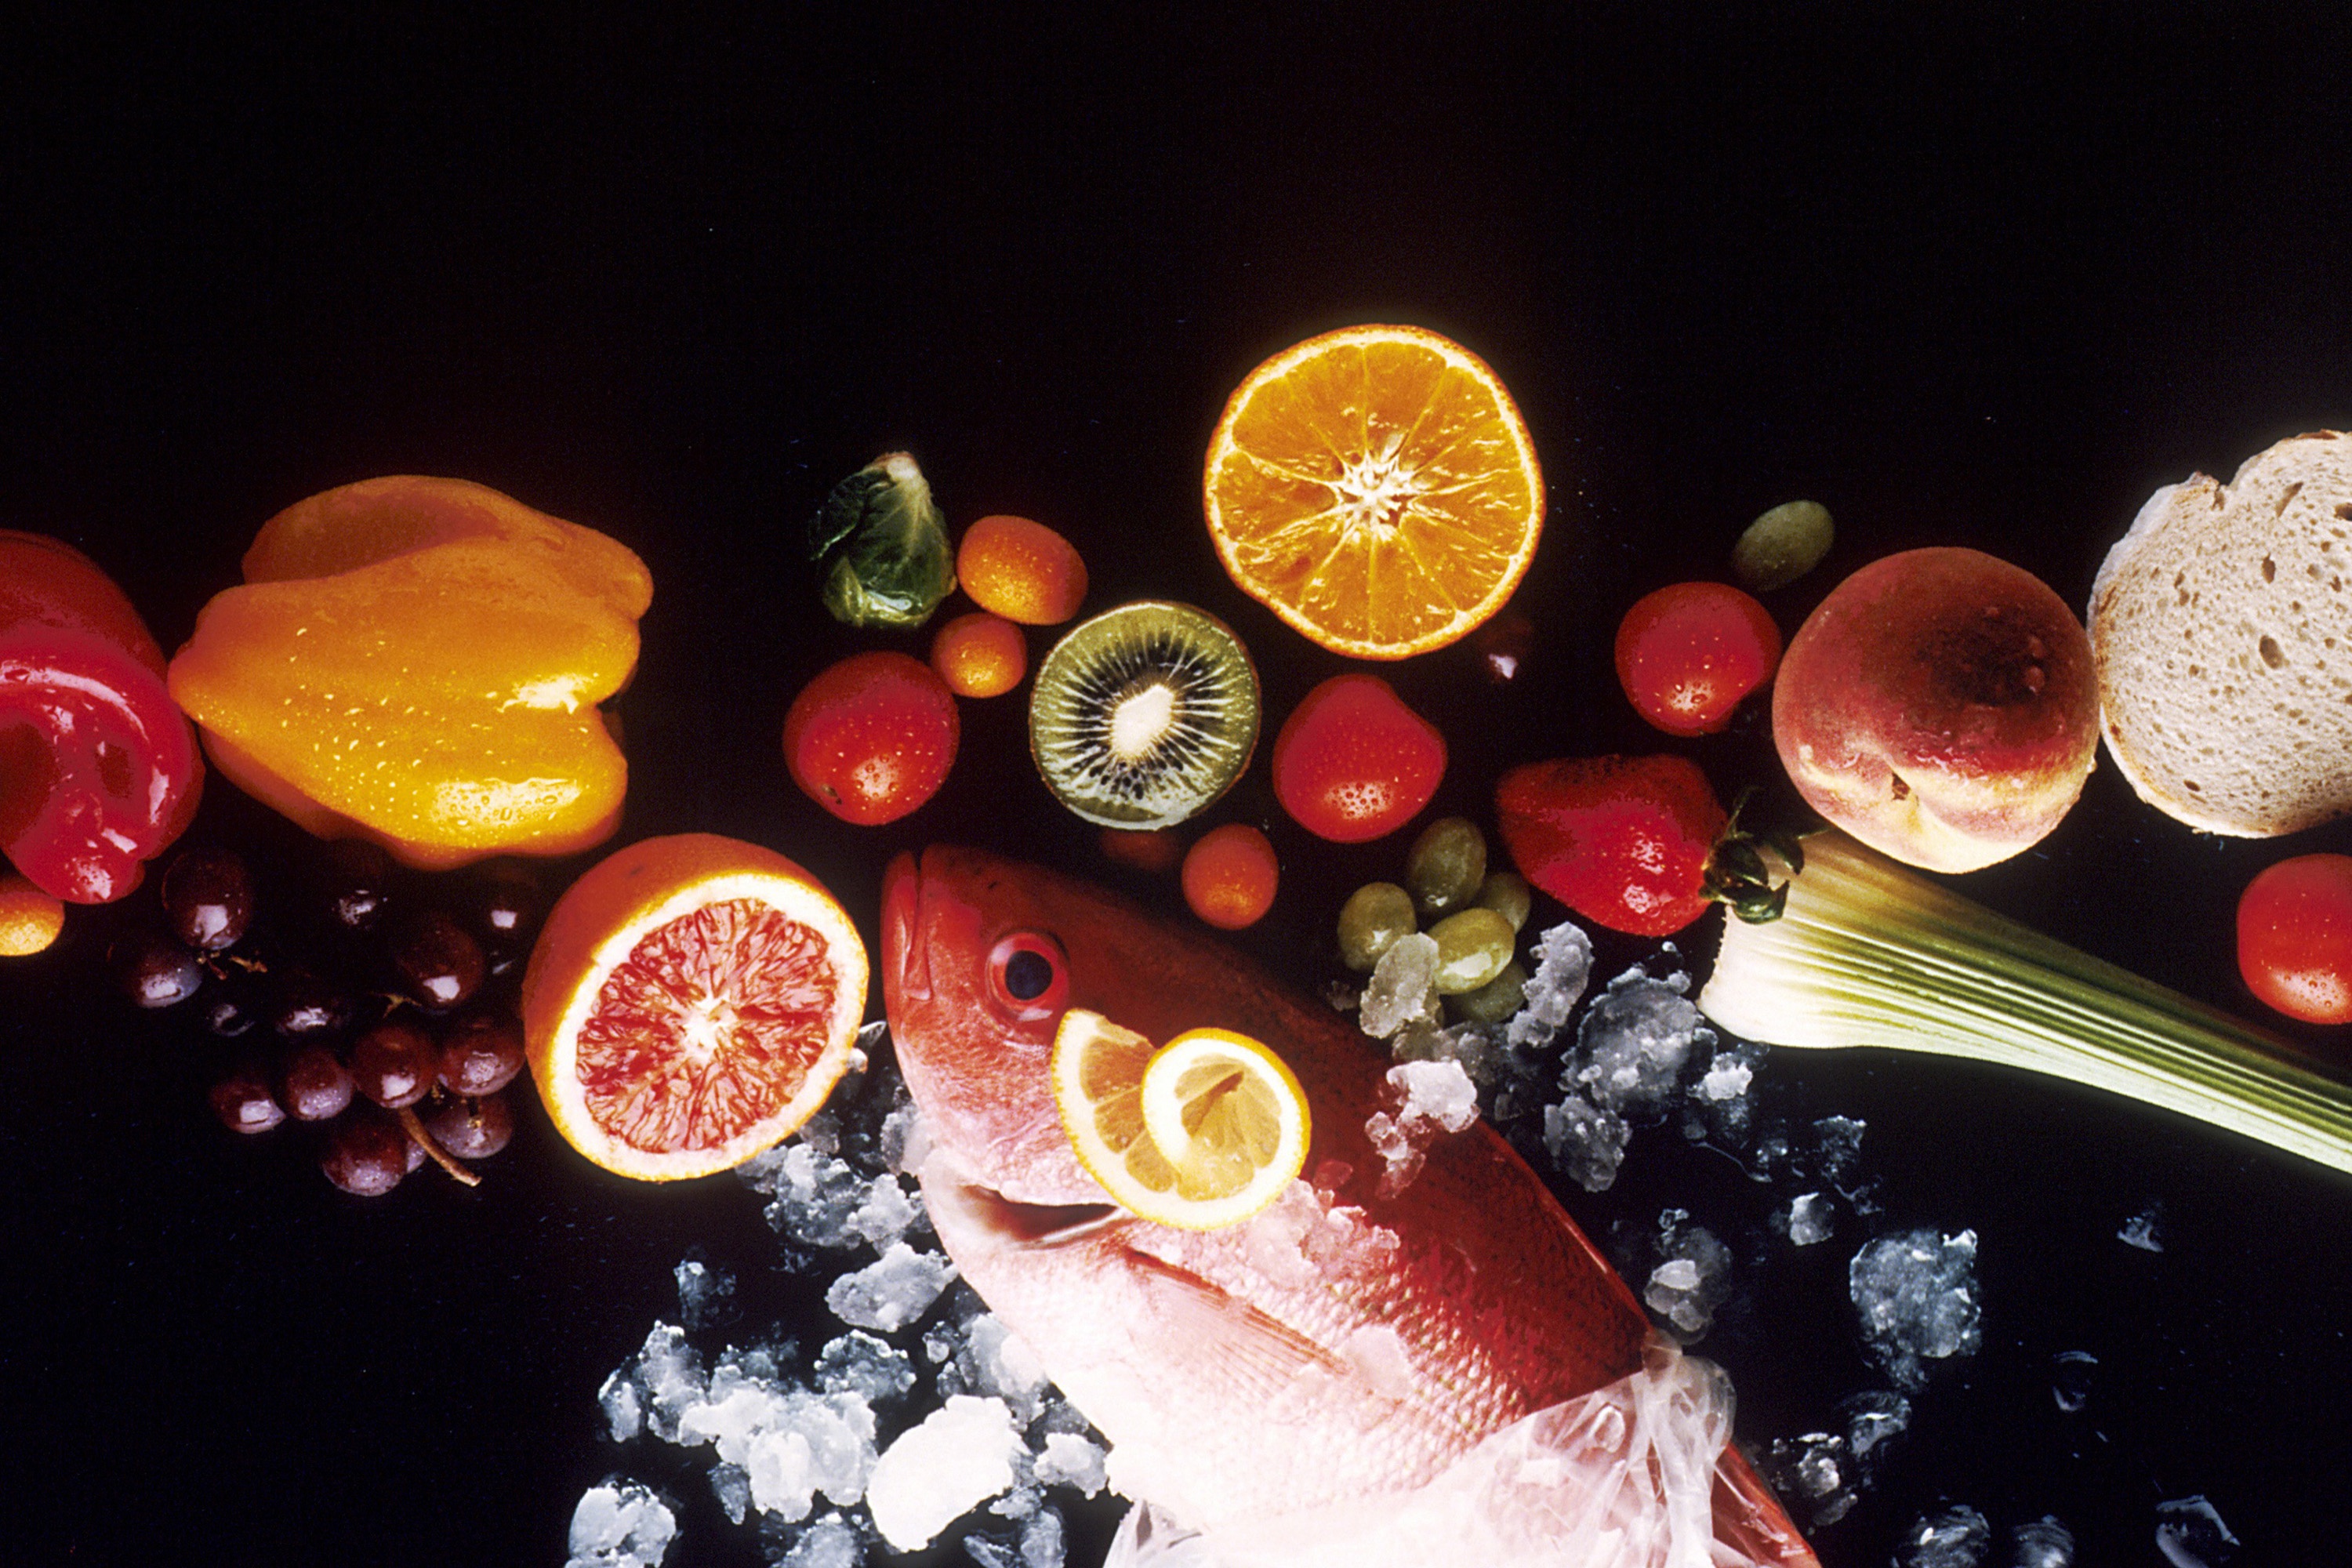
still life photography, food, still life, citrus, fruit, cuisine, garnish, orange, vegetarian food, ingredient, dish, plant, recipe, produce